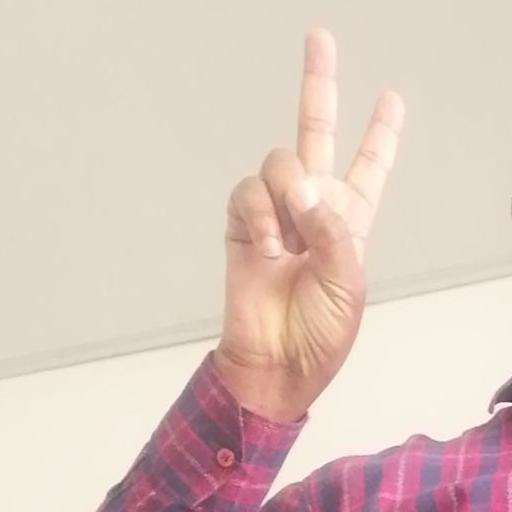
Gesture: peace